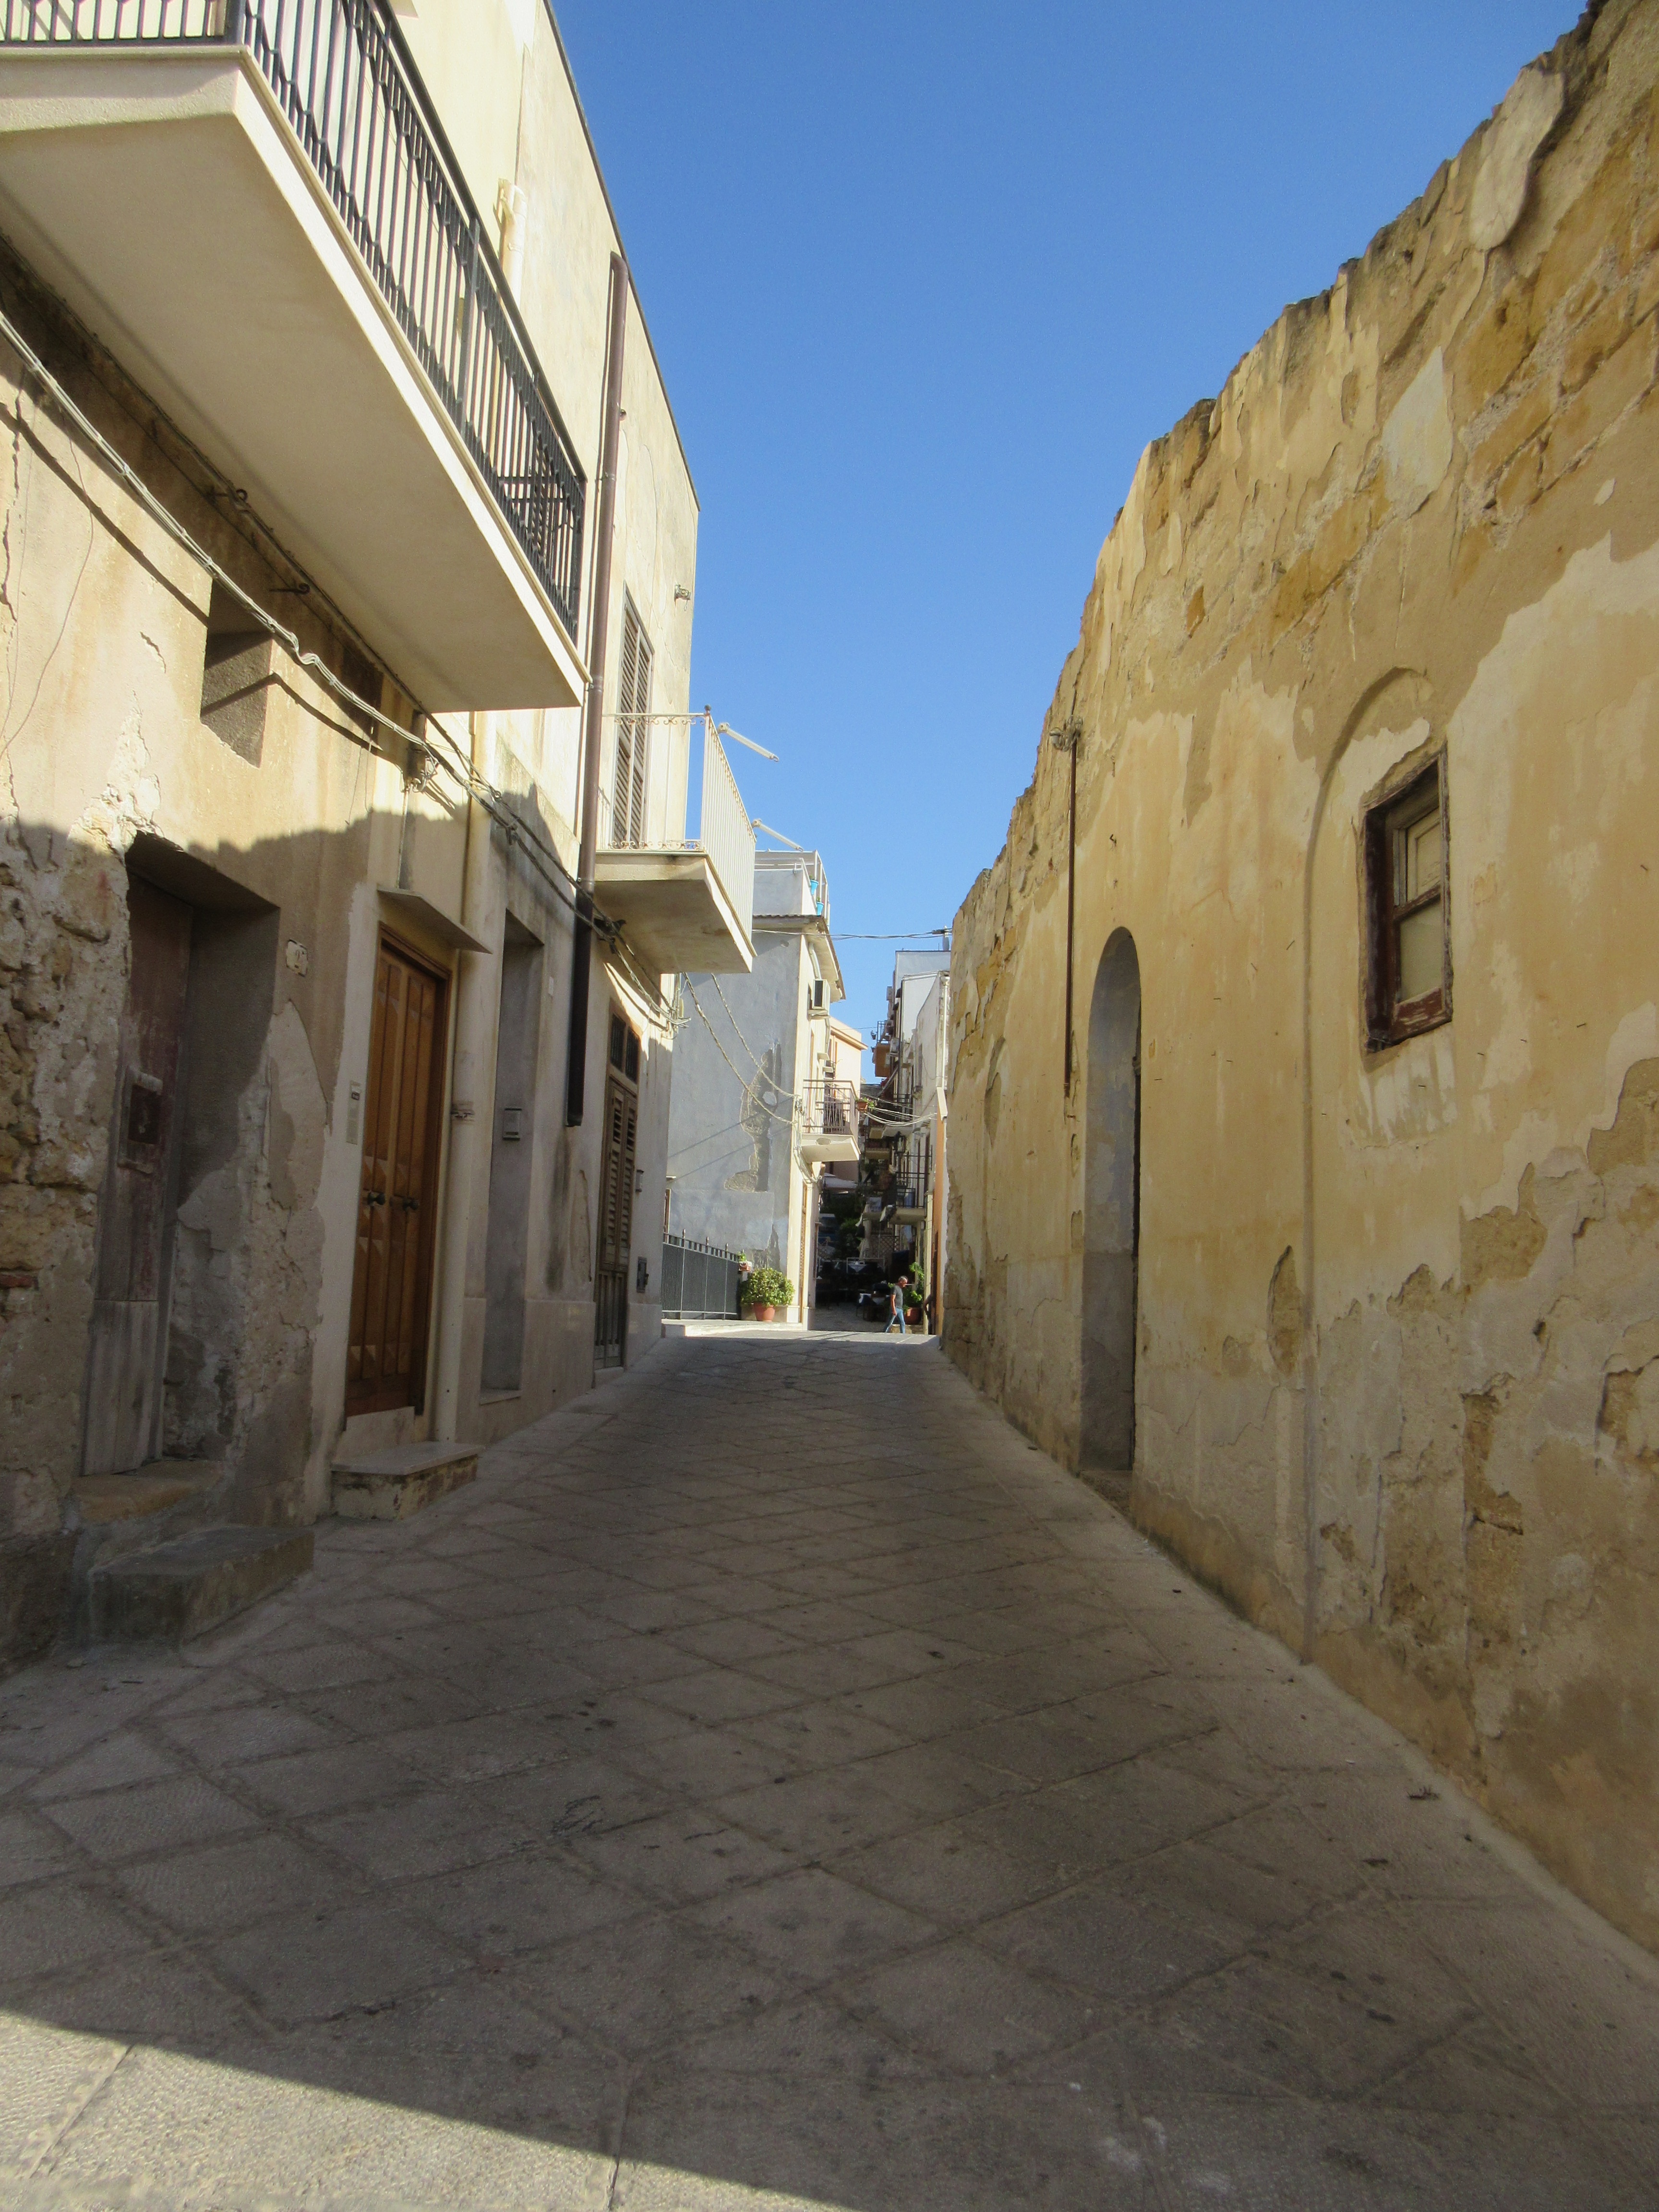
architecture, road, street, town, alley, wall, village, facade, lane, old town, narrow street, infrastructure, history, sicily, neighbourhood, historic town, ancient history, historic street, human settlement, small street